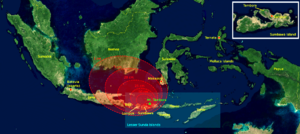
Tambora
Udbredelsen af nedfaldet efter udbruddet i 1815.
Tambora er en indonesisk vulkan der den 10. april 1815 gik i historiens største udbrud. Det er det eneste vulkanudbrud i klasse 7 på VEI-skalaen i historisk tid. Det er blevet beskrevet som fem gange større end udbruddet af Krakatau i 1883. Der blev i løbet af få dage udslynget 175 kubikkilometer vulkansk aske og støv og 400 millioner ton svovldioxid, der fordelte sig over hele Jorden i stratosfæren med store klimaændringer til følge. Året efter,1816, blev kaldt Året uden sommer og der var udbredt sult og hungersnød.